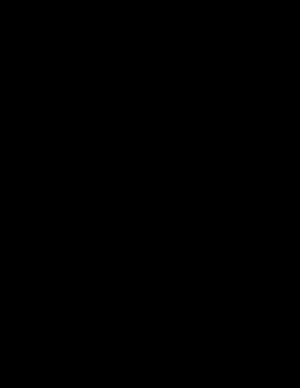
O Canada
Noderne til O Canada på engelsk, fransk og inuktitut
"""O Canada"" er Canadas nationalsang. Musikken blev komponeret i 1880 af Calixa Lavallée som en patriotisk sang for fejringen af St. Jean-Baptiste Day, og sangens oprindelige tekst var et fransk digt af Adolphe-Basile Routhier.